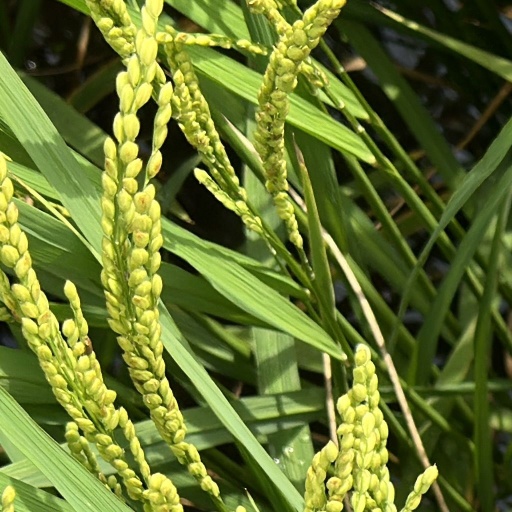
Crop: rice